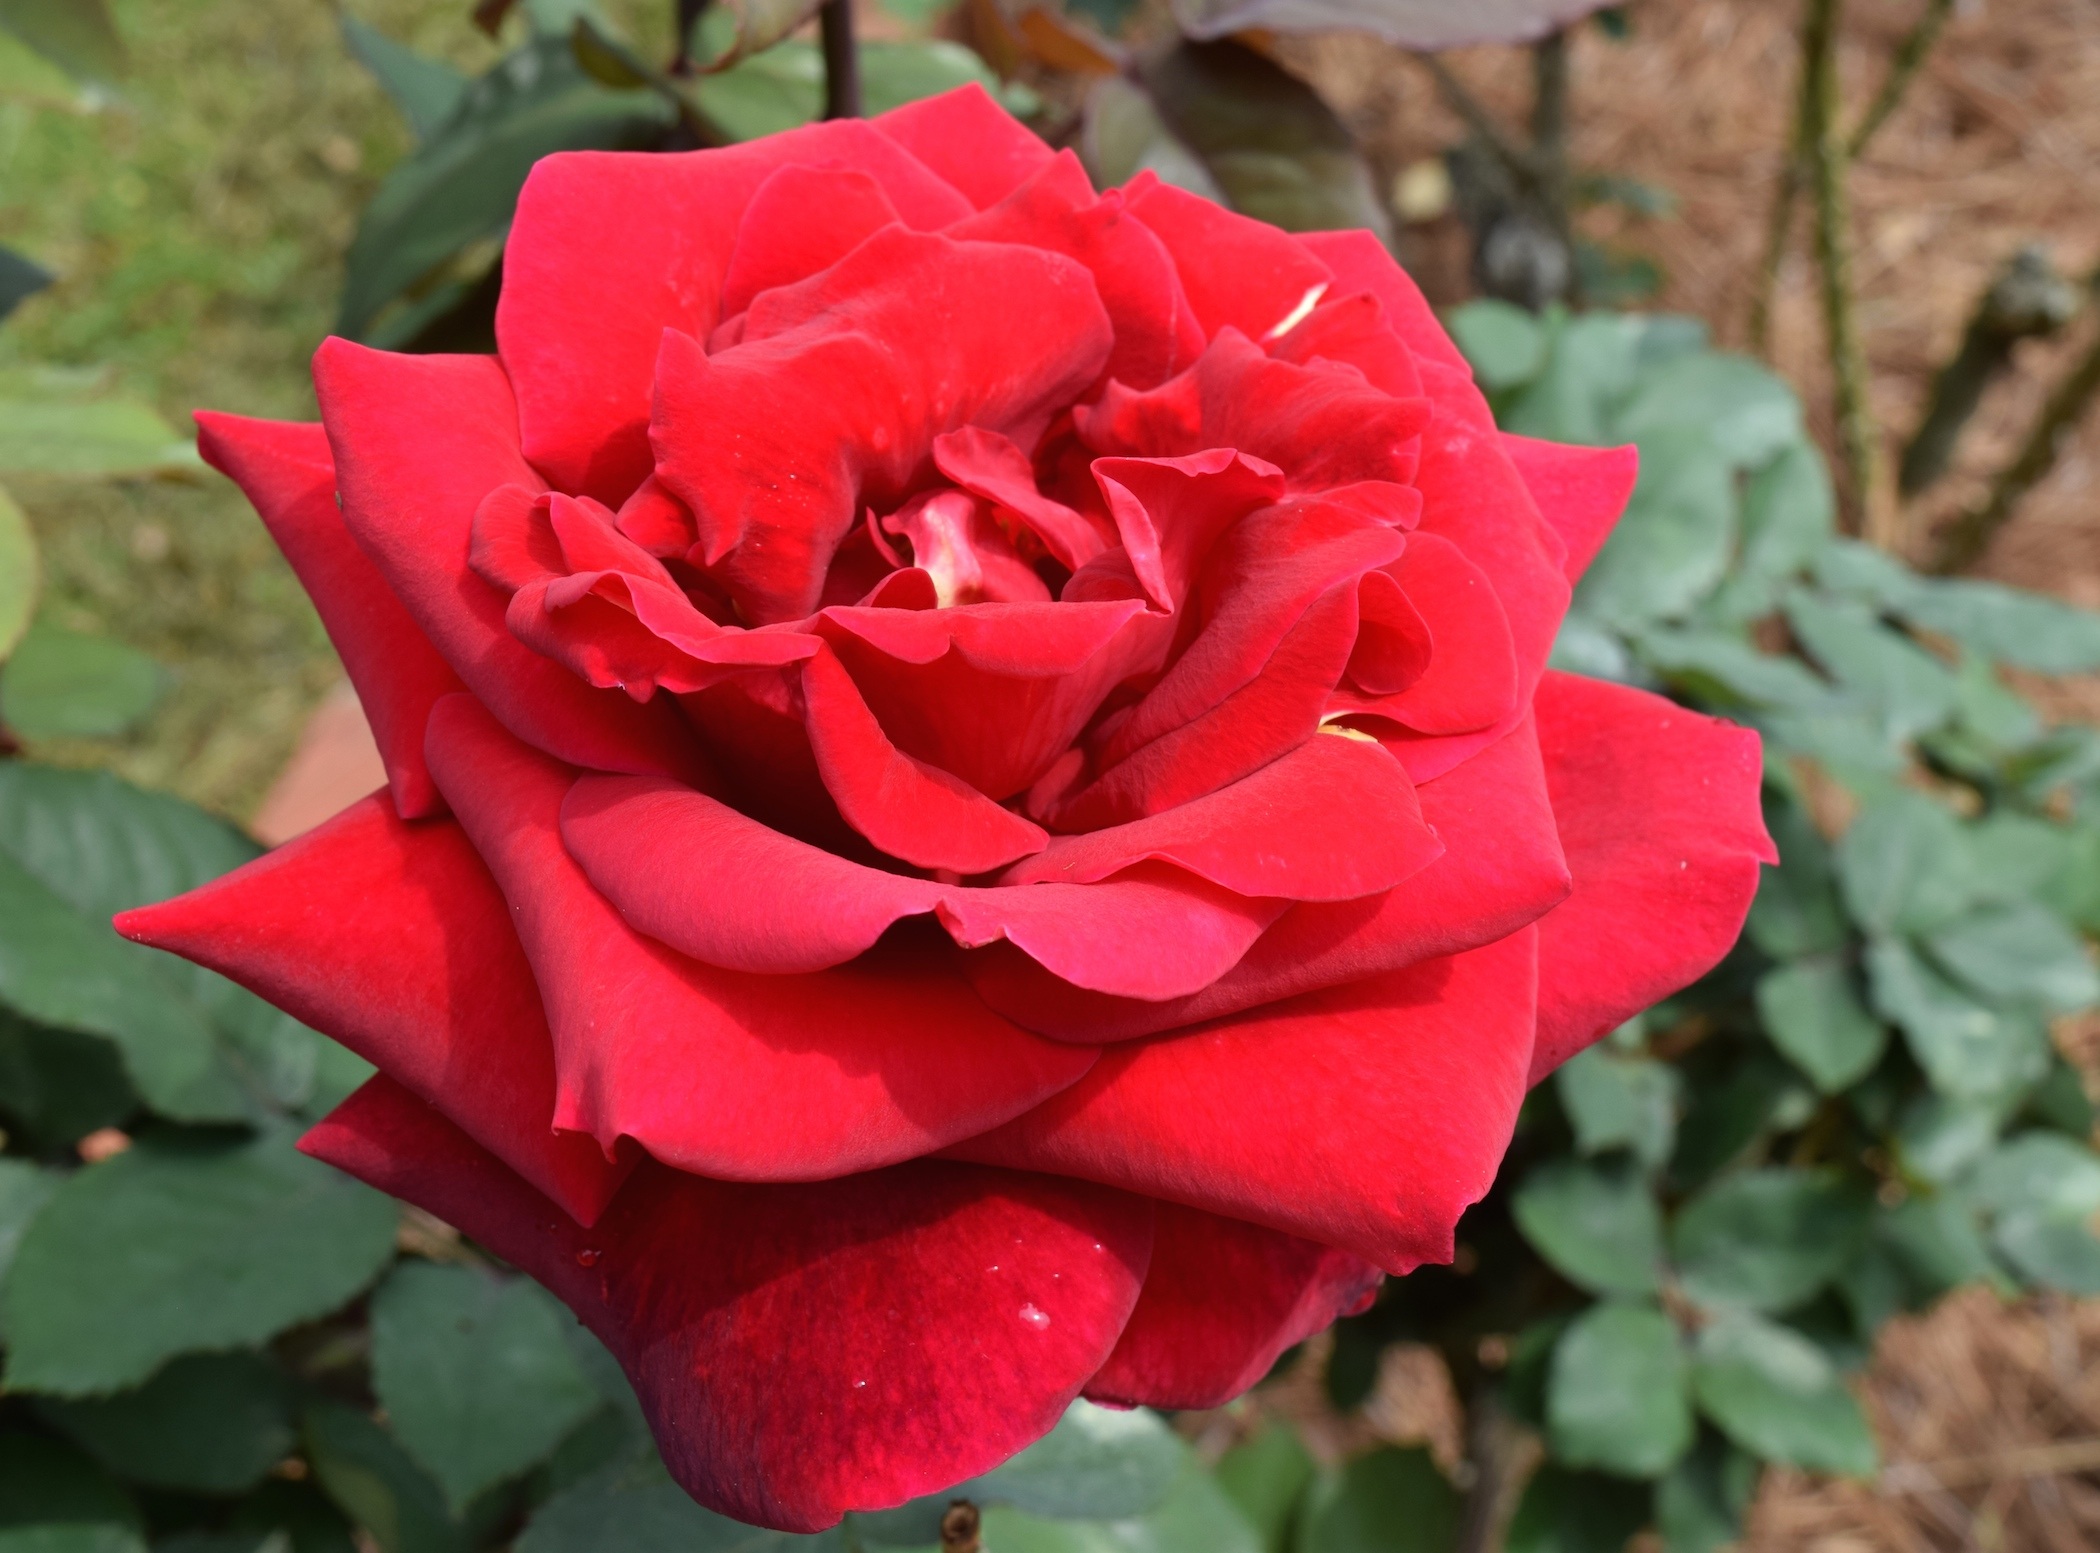
nature, plant, flower, petal, floral, rose, red, garden, flora, botanical, floribunda, flowering plant, garden roses, rose family, annual plant, land plant, rosa centifolia, rose order